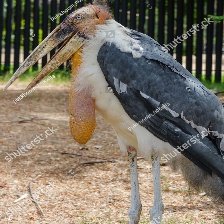
Species: LESSER ADJUTANT
Scientific name: LEPTOPTILOS JAVANICUS
ImageNet parent category: white_stork